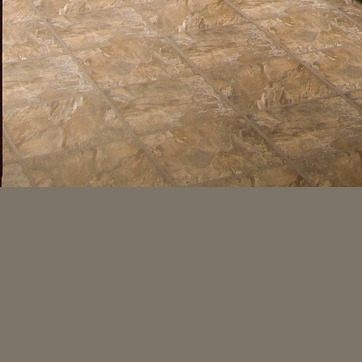
Material: tile